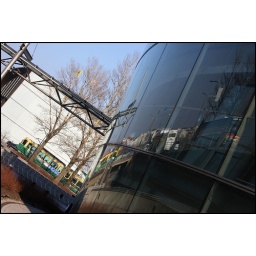
Reflections in the glass wall of the Pikkuparlamentti, a building housing all the assistants to the members of the parliament.